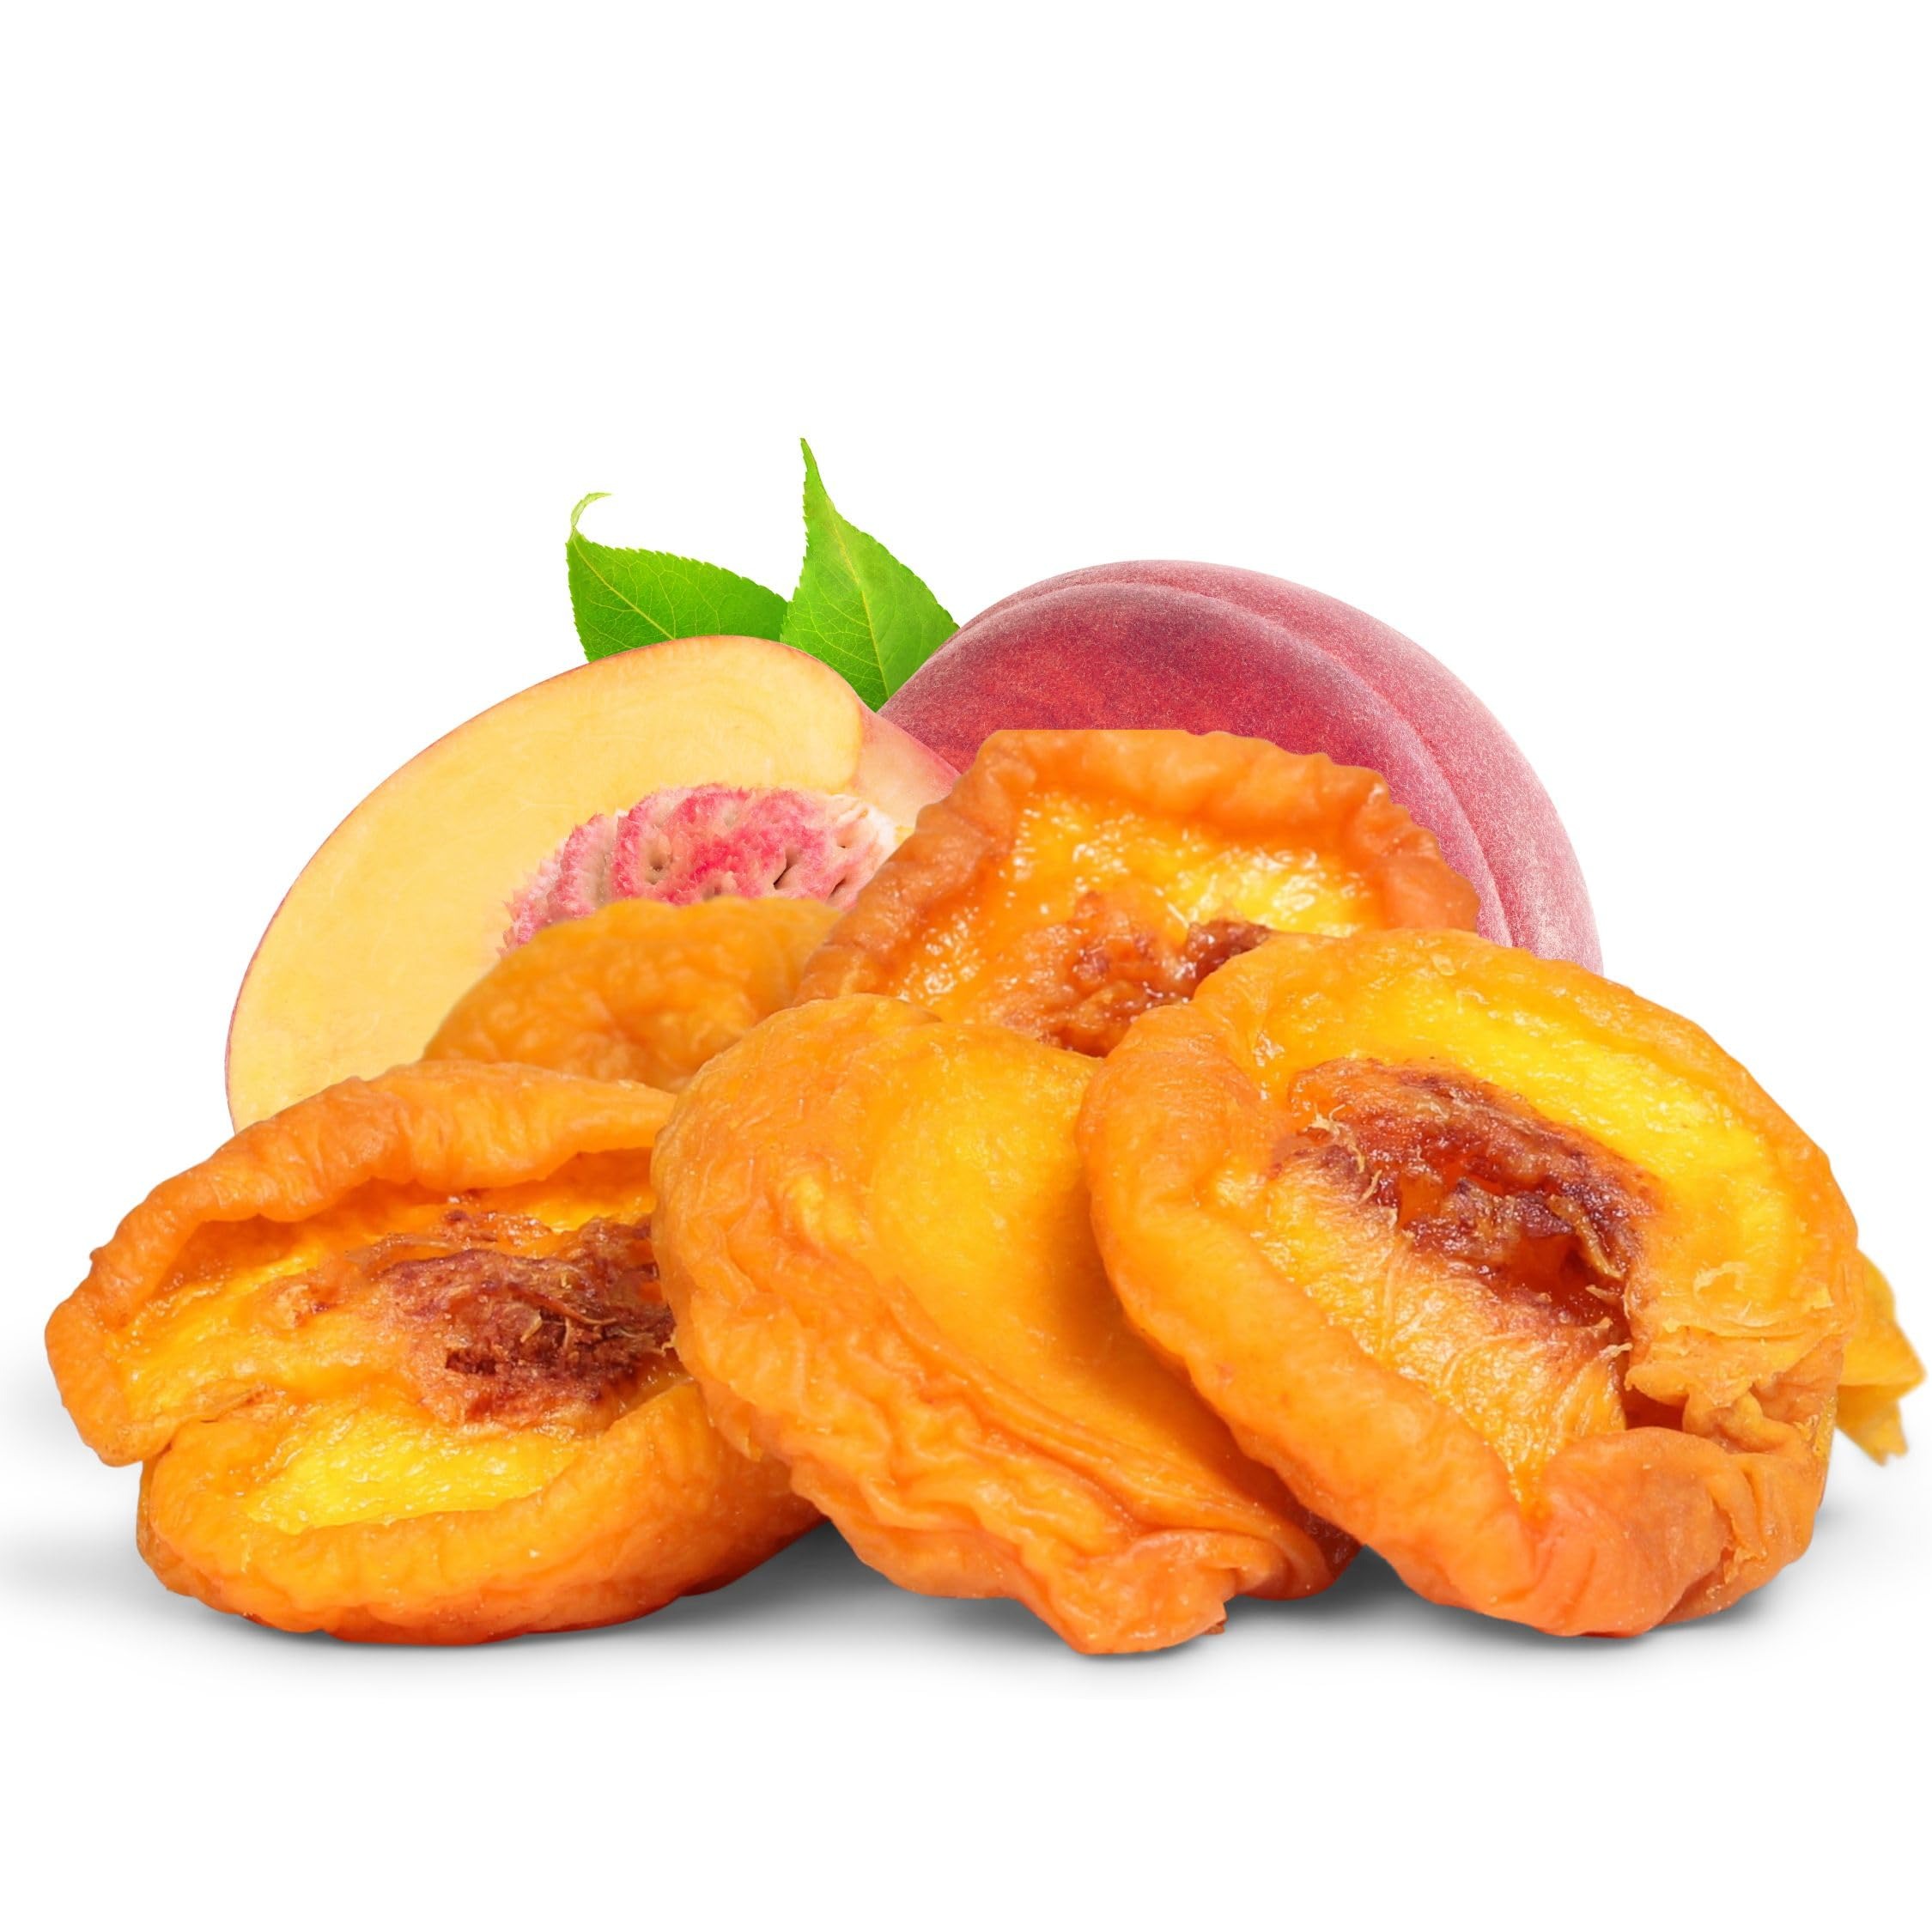
Item Name: Dried Peaches by It's Delish, 5 Lbs Bulk Bag | Naturally Sweet Fancy Peach Halves Slices, No Sugar Added, Dried Fruit Healthy Snacks Fresh and Dry Sliced Peaches Snack | Vegan, Kosher
Bullet Point 1: CALIFORNIA PEACH HALVES: Enjoy the delicious taste of fresh and chewy dried peaches packed with natural sweetness. Our dried fancy peaches are a delightful combination of sweetness, juiciness, and freshness. Yes, these may be moist and flavorful.. Mmmm, good!
Bullet Point 2: NO ADDED SUGAR: These dried peach halves are unsweetened, making them a healthy snack option for those watching their sugar intake and also rich in minerals such as calcium, potassium, magnesium, iron, manganese, zinc, and copper etc.
Bullet Point 3: FRESH FRUIT STORAGE: Store in a cool, dry place. After opening, transfer to a tightly sealed airtight container or heavy-duty plastic bag. In warm and humid conditions, it is advisable to refrigerate.
Bullet Point 4: ALWAYS READY TO ENJOY: Dried peaches are versatile and perfect for various occasions. They can be enjoyed as a standalone snack, added to salads, incorporated into healthy meals, used in desserts, blended into shakes, or even used to create a delicious peach cobbler.
Bullet Point 5: USA GROWN & PACKED: Grown in California farms, our large bag of dried peaches is also packaged in our North Hollywood, California factory, ensuring quality and freshness with every bite.
Product Description: <b>Dried California Peaches by Its Delish, Five Pounds< /b><p><p>Its Delish California Dried Peaches - a delicious and nutritious snack that will satisfy your cravings! These premium quality dried peaches are sourced from the sunny orchards of California, where they are carefully picked at the peak of ripeness to capture their natural sweetness and flavor. Each peach is then dried to perfection, resulting in a chewy and tender texture that will delight your taste buds. <p><p>Packed with vitamins, minerals, and dietary fiber, these dried peaches offer a healthy snacking option for any time of the day. They are a great source of antioxidants, which help support a healthy immune system. Whether you enjoy them on their own, add them to your favorite trail mix, or use them as a topping for yogurt, cereal, or baked goods, peach pies, these California Dried Peaches are sure to add a burst of natural sweetness to your day.<p><p>Indulge in the natural goodness of Its Delish California Dried Peaches and experience a taste of California's finest orchards with every bite. Order your 5Lb bag today and enjoy a healthy and flavorful snack!< /p><p><b> About It's Delish! < /b><p><p> It's Delish was established in 1992 and is located in North Hollywood, California. It's Delish is a food manufacturer and distributor who produces over 500 gourmet food products including licorice, sour belts, taffies, caramels, Jordan almonds, chocolates, nuts, fruits, trail mixes, spices, and the spice blends. It's Delish also produces organics and all natural products. We give you the opportunity to order from the factory direct!<p><p> It’s Delish! prides itself on the four pillars that are at the foundation of everything we do.<p><p> Innovation Quality Value Service
Value: 80.0
Unit: Ounce

Price: 53.99